Valerio Rinicella

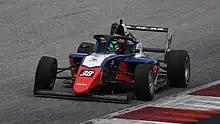
Rinicella racing in the 2022 Italian F4 Championship at the Red Bull Ring.

Rinicella made his single-seater debut during the 2022 Formula 4 UAE Championship. He failed to score any points and finished 26th in the standings.